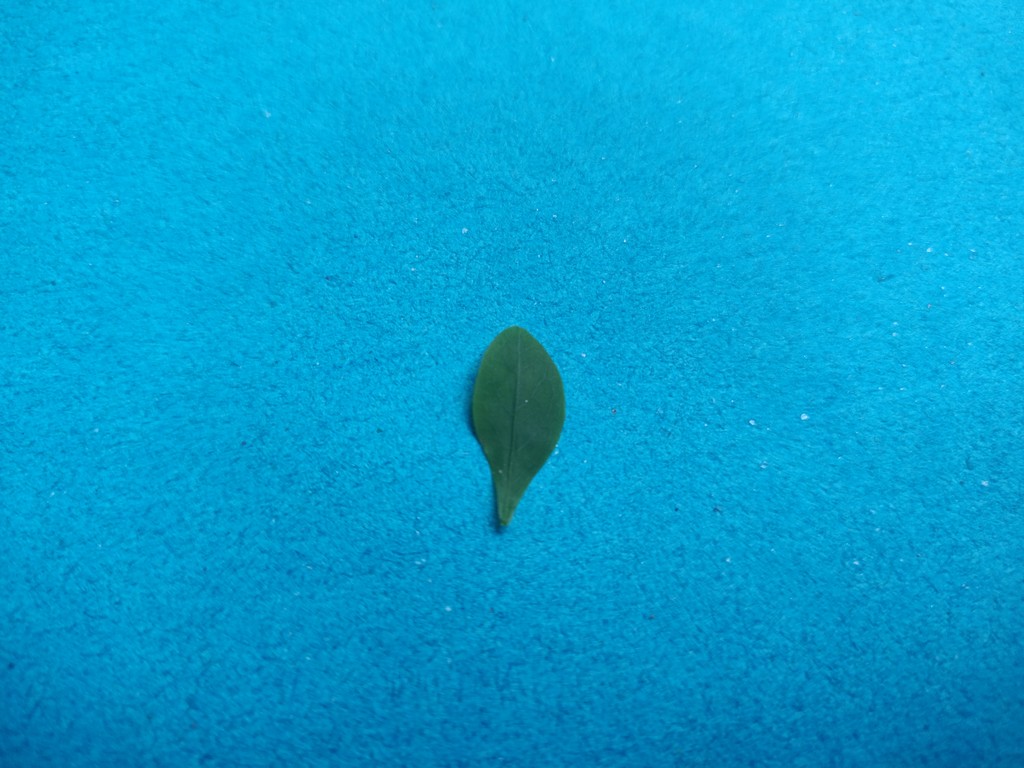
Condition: Healthy
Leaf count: single
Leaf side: front